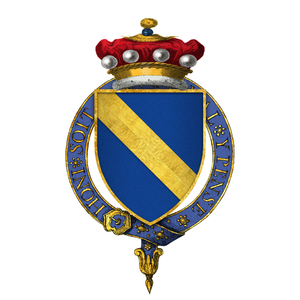
Henry Scrope, 3ᵉ baron Scrope de Masham est un noble anglais. Favori du roi Henri V, il est exécuté pour sa participation au complot de Southampton.